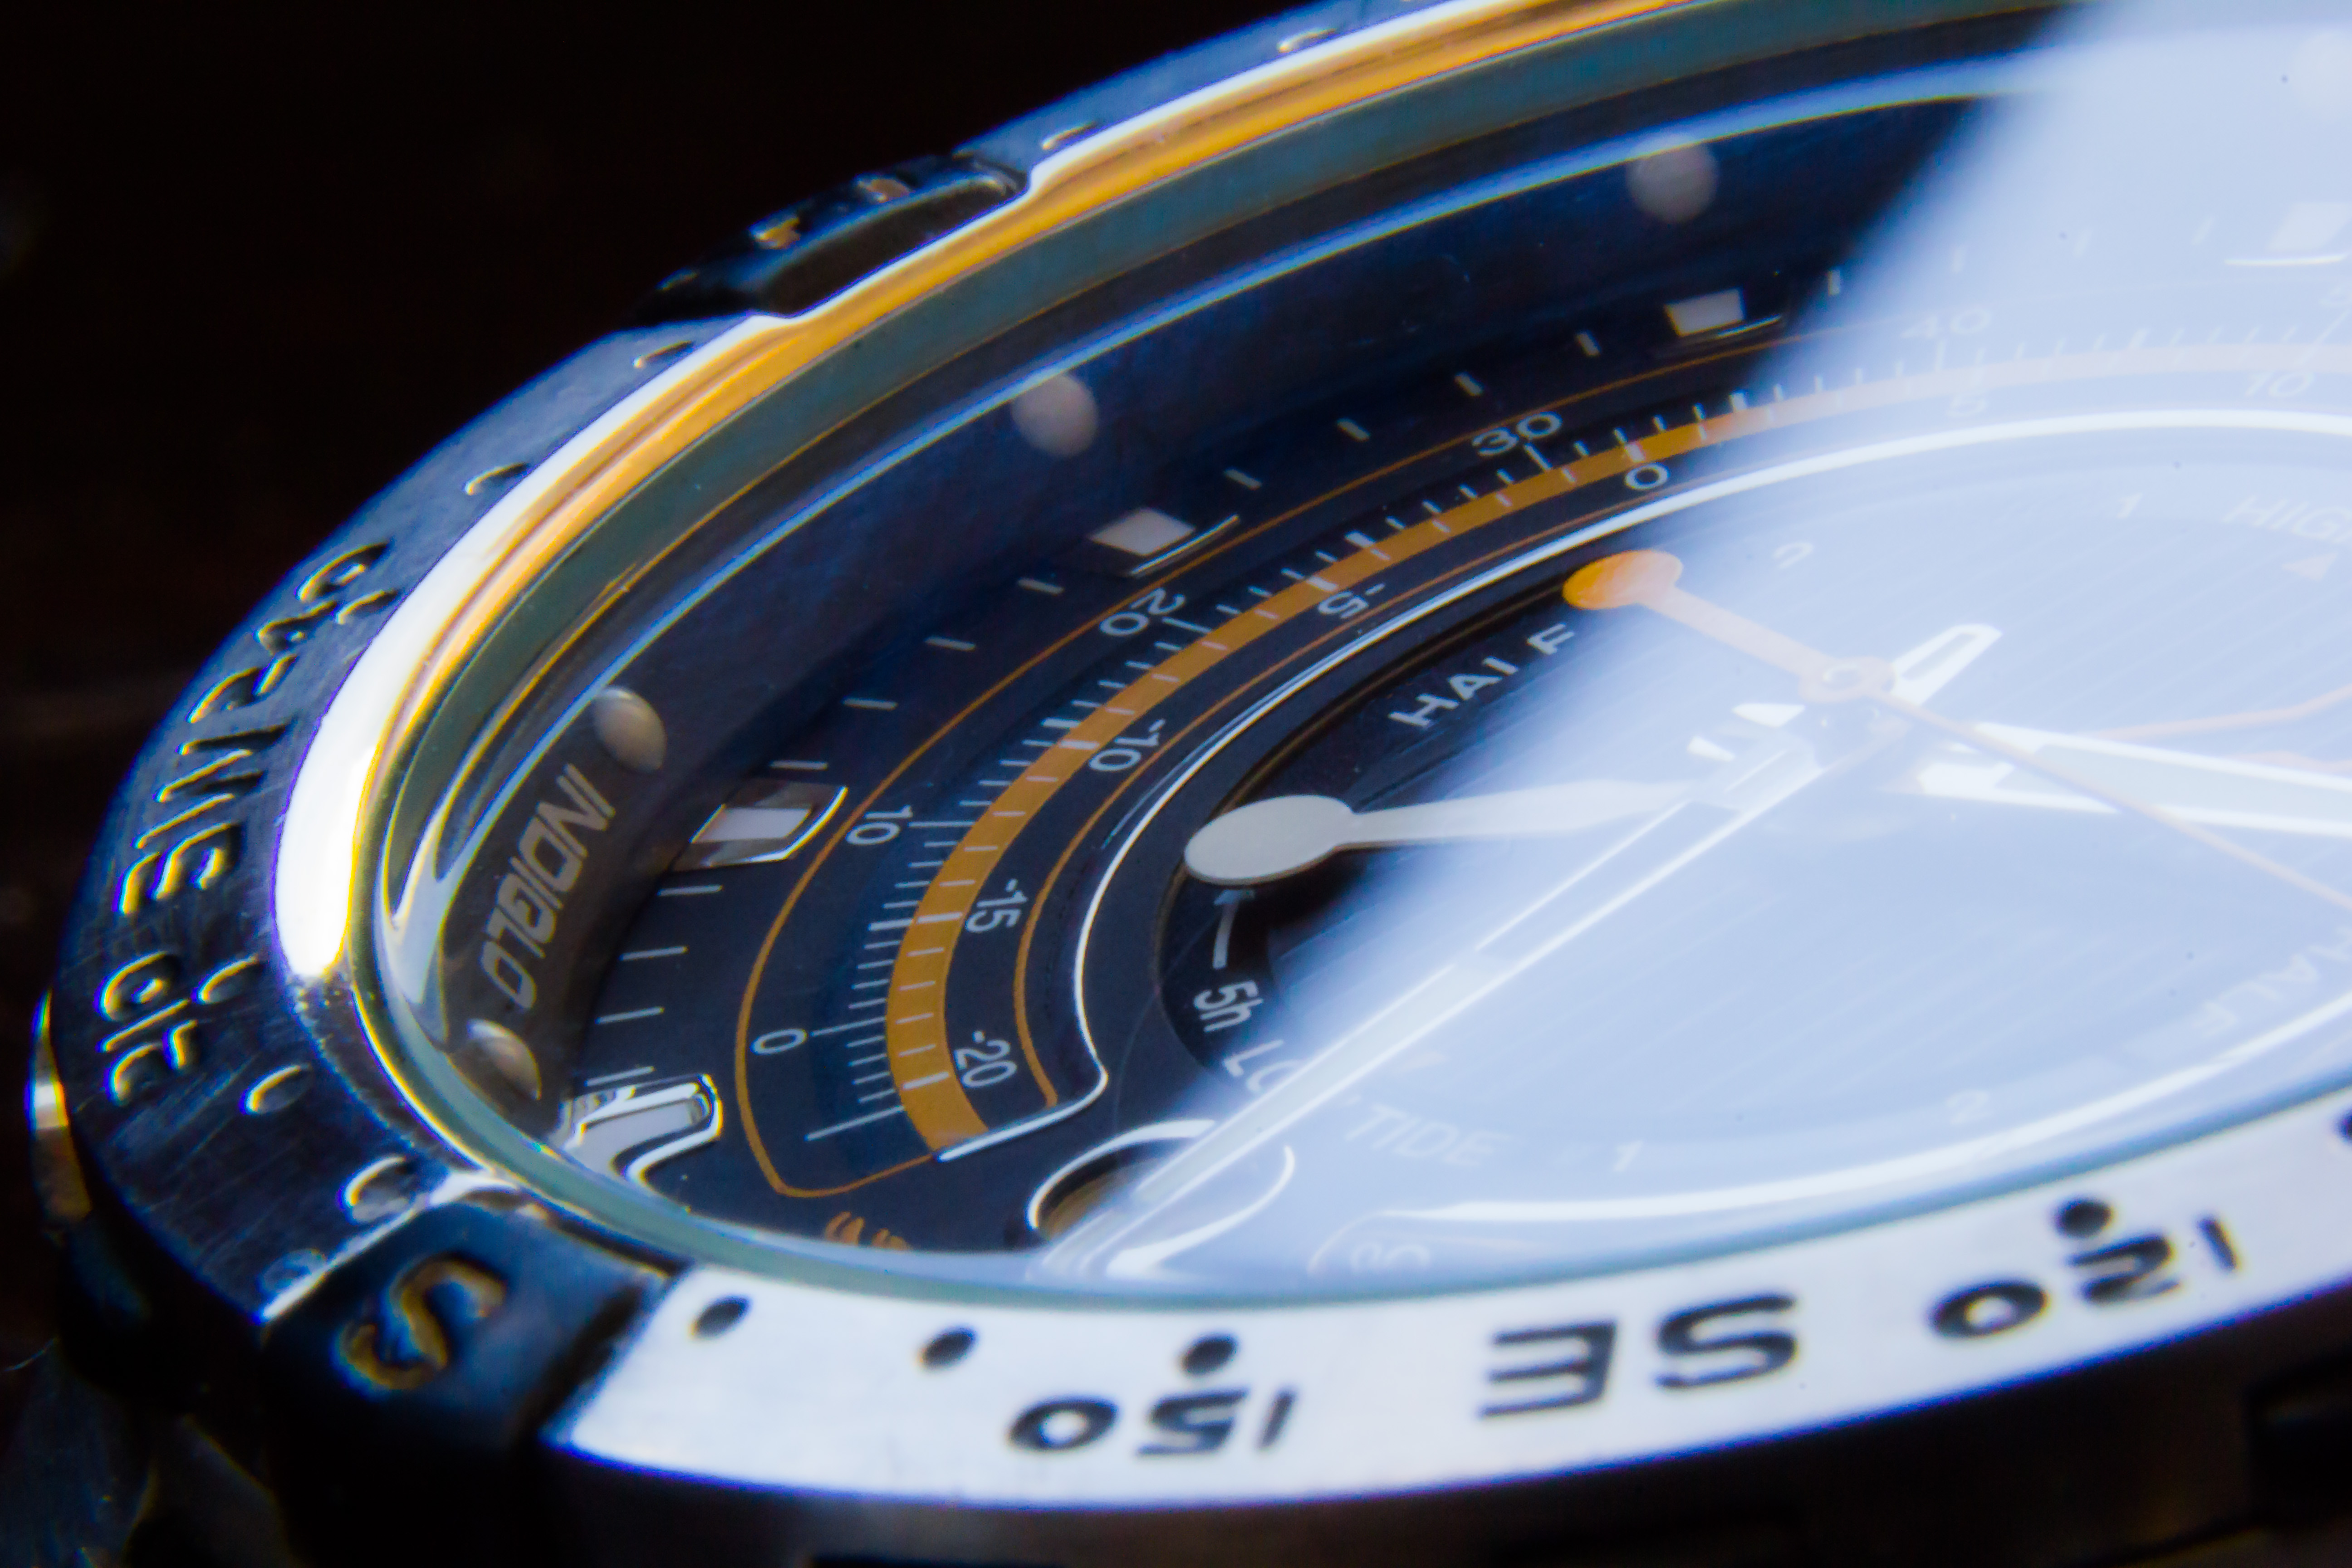
watch, hand, wheel, time, vehicle, blue, tire, close up, wristwatch